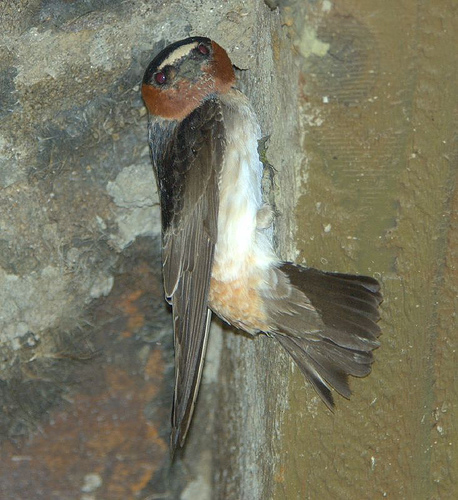
a small bird with a dark brown tail and wings, with a squat black bill, a white belly and breast, and a red-brown head, as well as a cream crown.
this bird is brown and white in color with a sharp curled beak and brown eye rings.
a large bird with a black and white crown, brown throat and white belly.
this bird has a speckled belly and breast with a short pointy bill.
this bird is brown and white in color with a small beak, and black eye rings.
this bird has a white belly and chest, greyish brown rectrices and wings, and brown cheek patches.
this bird has wings that are brown and has a white bell;y
this bird has wings that are black and has a white bellythe bird has a bill that is short and the breast is white.
this bird is black with white and has a long, pointy beak.
Species: Cliff Swallow